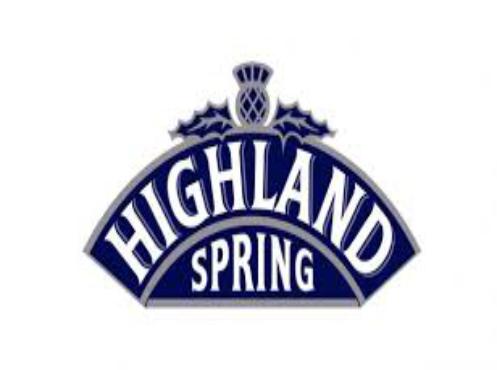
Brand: Highland Spring
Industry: Food